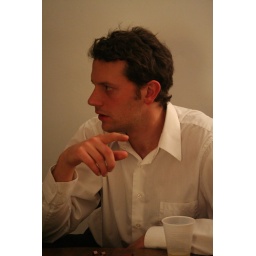
The man in the white shirt is in charge.